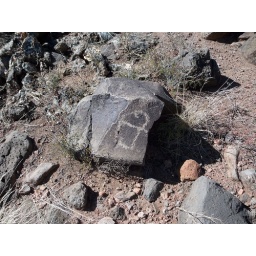
I also found some rock wall ruins and lots of pot shards near here.